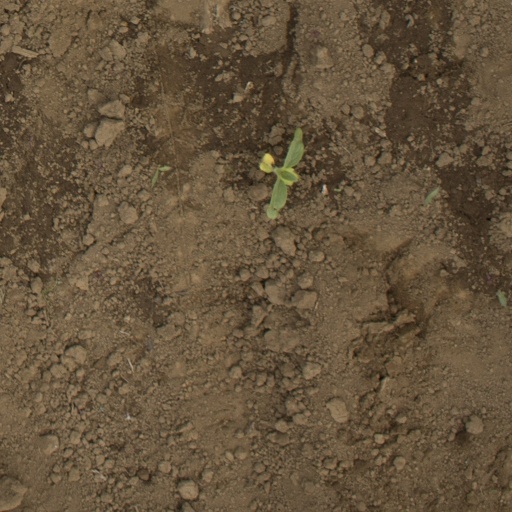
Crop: Jerusalem artichoke